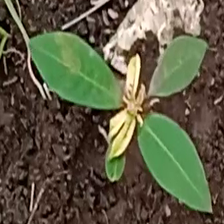
Weed species: Moti_dudhi(Euphorbia_geneculata_L)